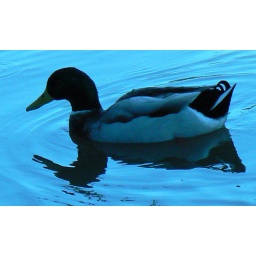
A duck in the water with reflection